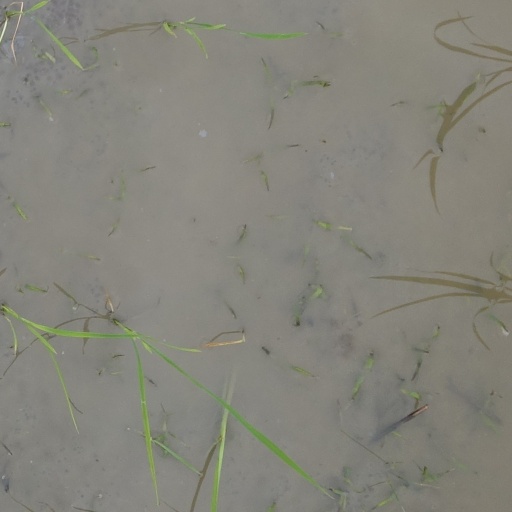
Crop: rice